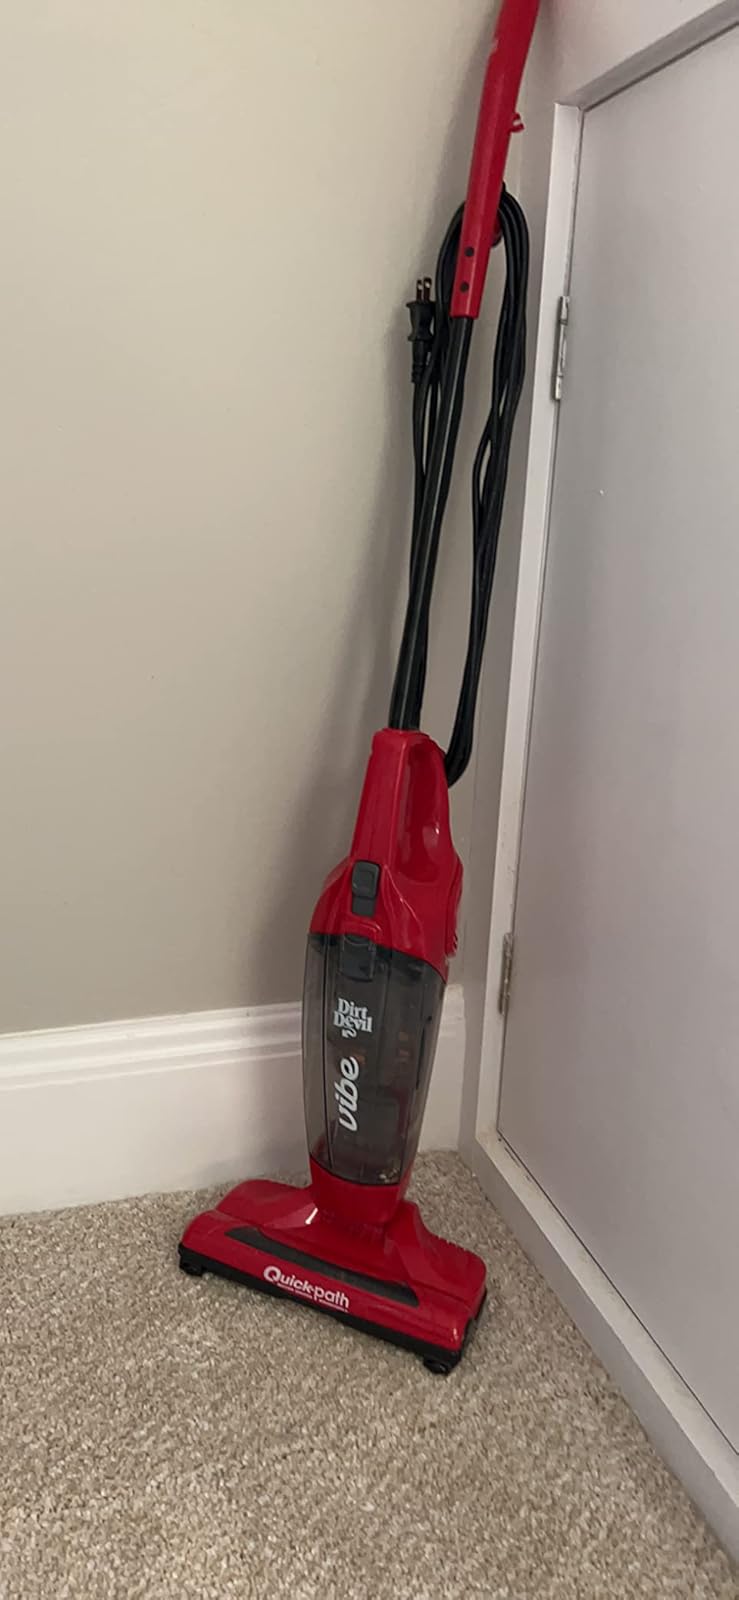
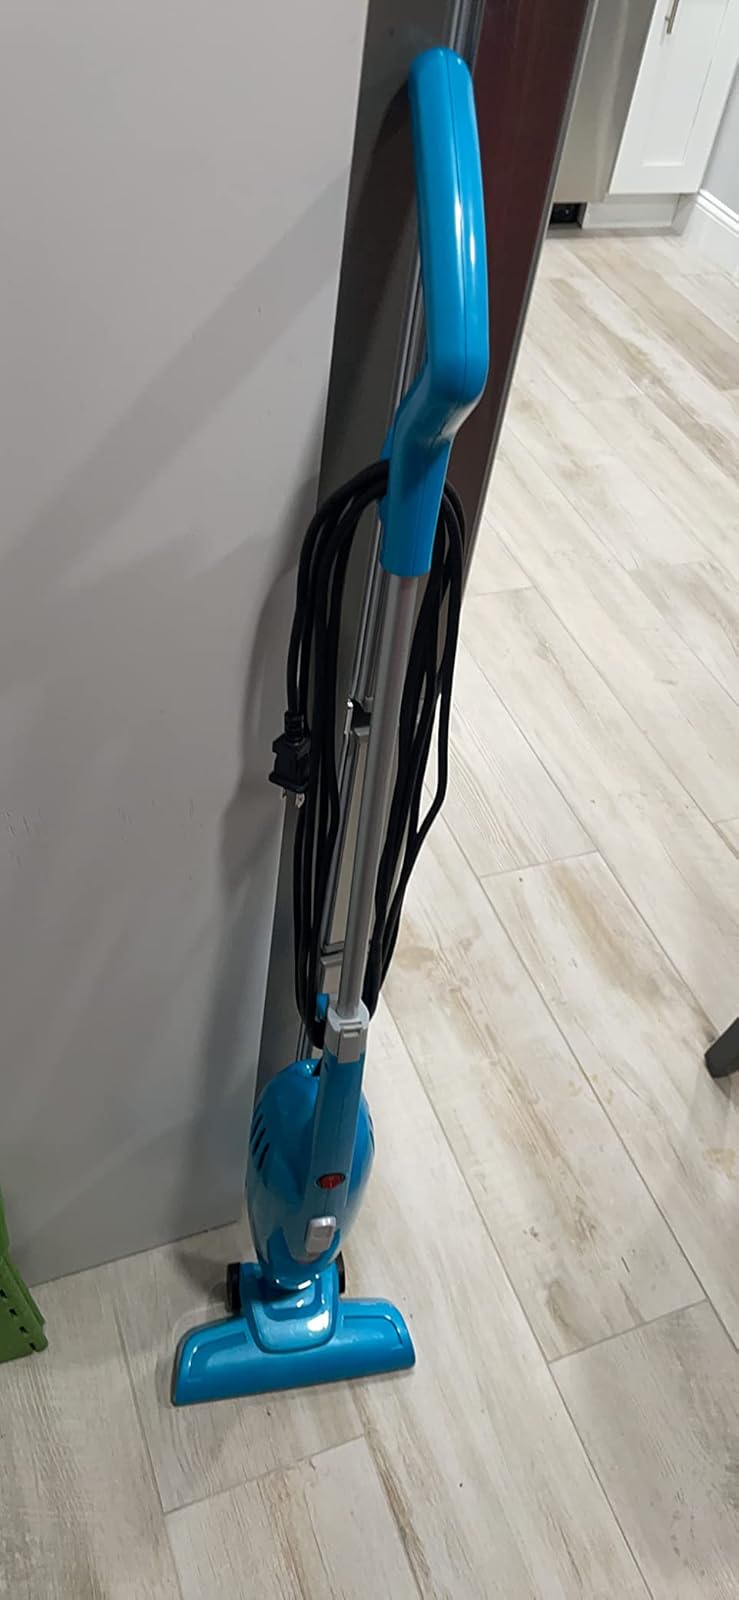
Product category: items_vacuum
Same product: no